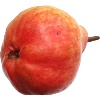
Label: Pear Red 1